List of tarsiiformes

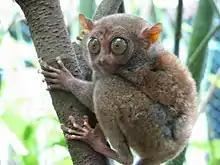
Brown tarsier

Tarsiiformes is an infraorder of small primates. It contains a single extant family, Tarsiidae, and members of this infraorder are called tarsiiformes, with members of the family named tarsiers. Tarsiiformes is one of the six major groups in the order Primates. They are found in Maritime Southeast Asia, primarily in forests, though some species can also be found in caves or wetlands. They range in size from the pygmy tarsier, at plus a tail, to the Philippine tarsier, at plus a tail. Tarsiers are carnivorous and primarily eat insects, though they also consume small vertebrates such as lizards, birds, or bats. The only tarsier with a population estimate is Niemitz's tarsier, estimated at 10,000 to 20,000 mature individuals, but it, along with the Peleng tarsier, pygmy tarsier, and Sangihe tarsier, is categorized as endangered species, while the Siau Island tarsier is classified as critically endangered.